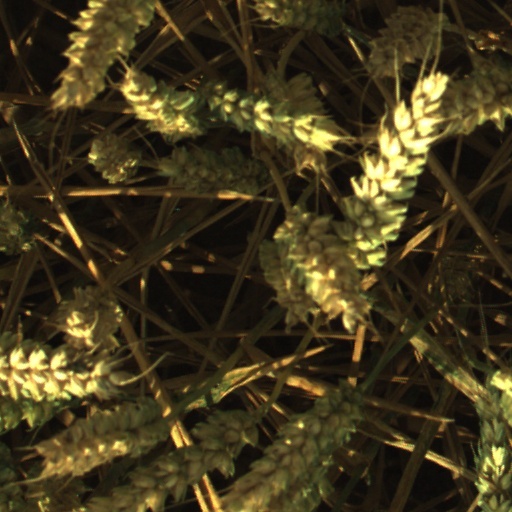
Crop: wheat